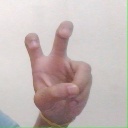
अक्षर: ई